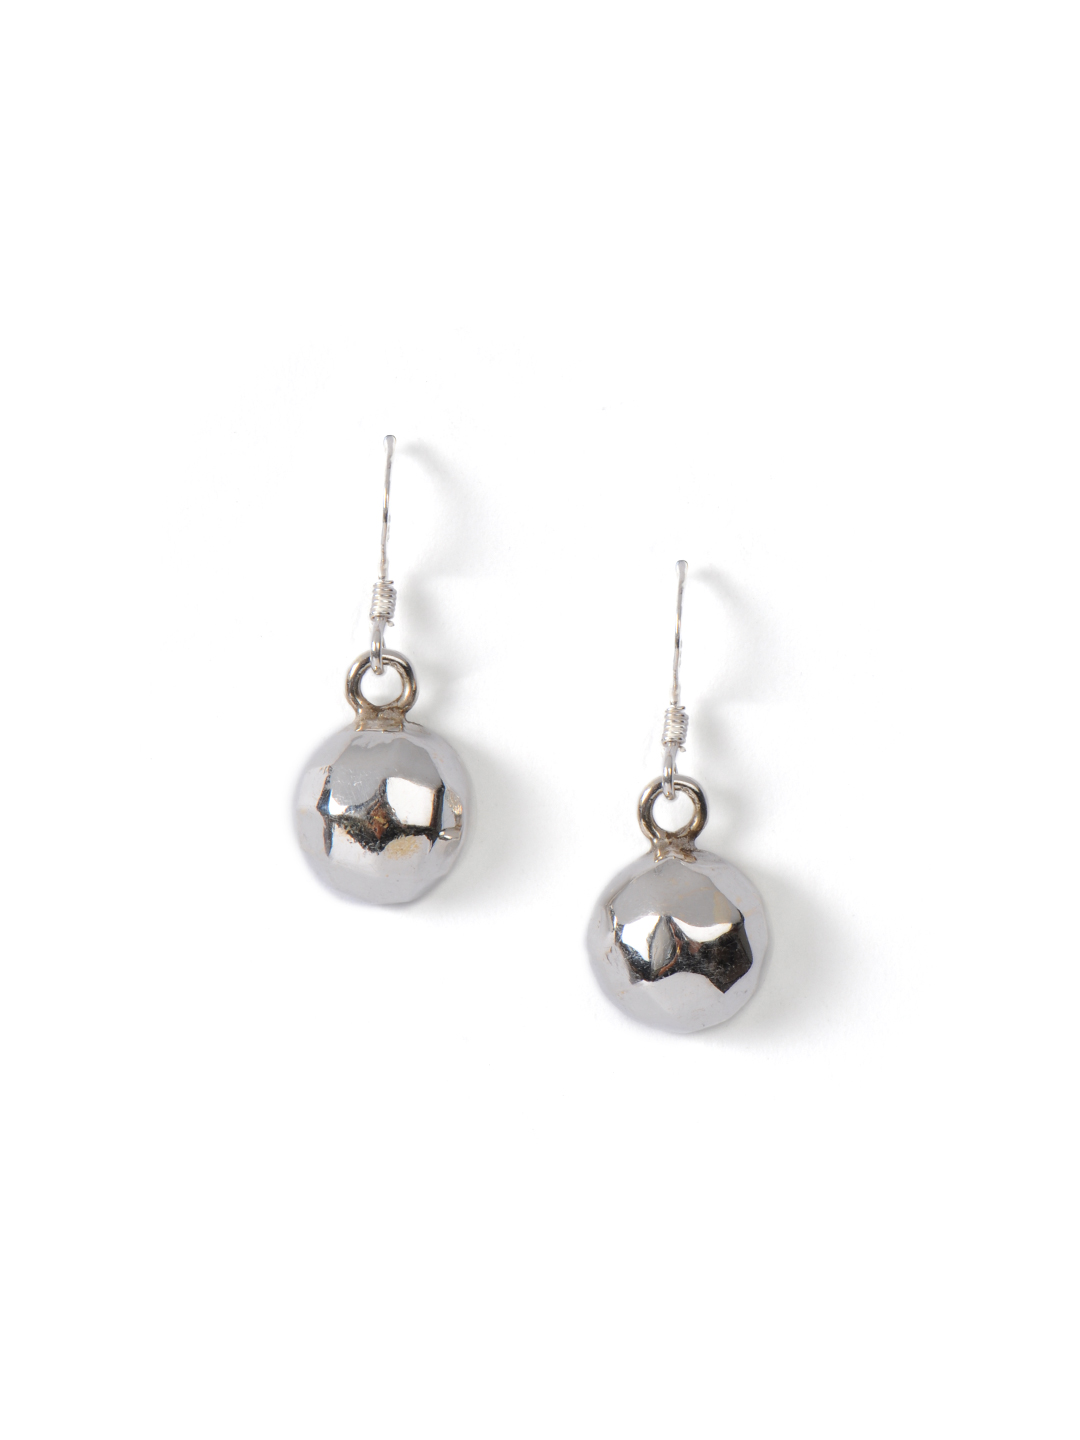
Fabindia Women Anusuya Silver Earrings
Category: Accessories / Jewellery / Earrings
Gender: Women
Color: Silver
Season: Winter 2016
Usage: Ethnic